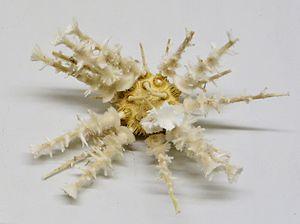
Goniocidaris sp. (collection du Muséum National d'Histoire Naturelle).
Les Goniocidaris constituent un genre d'oursins de la famille des Cidaridae.
Les Cidaridae constituent une famille d'oursins de l'ordre des Cidaroida.
L'ordre des cidaroïdes est un groupe d'oursins, le plus ancien encore existant.